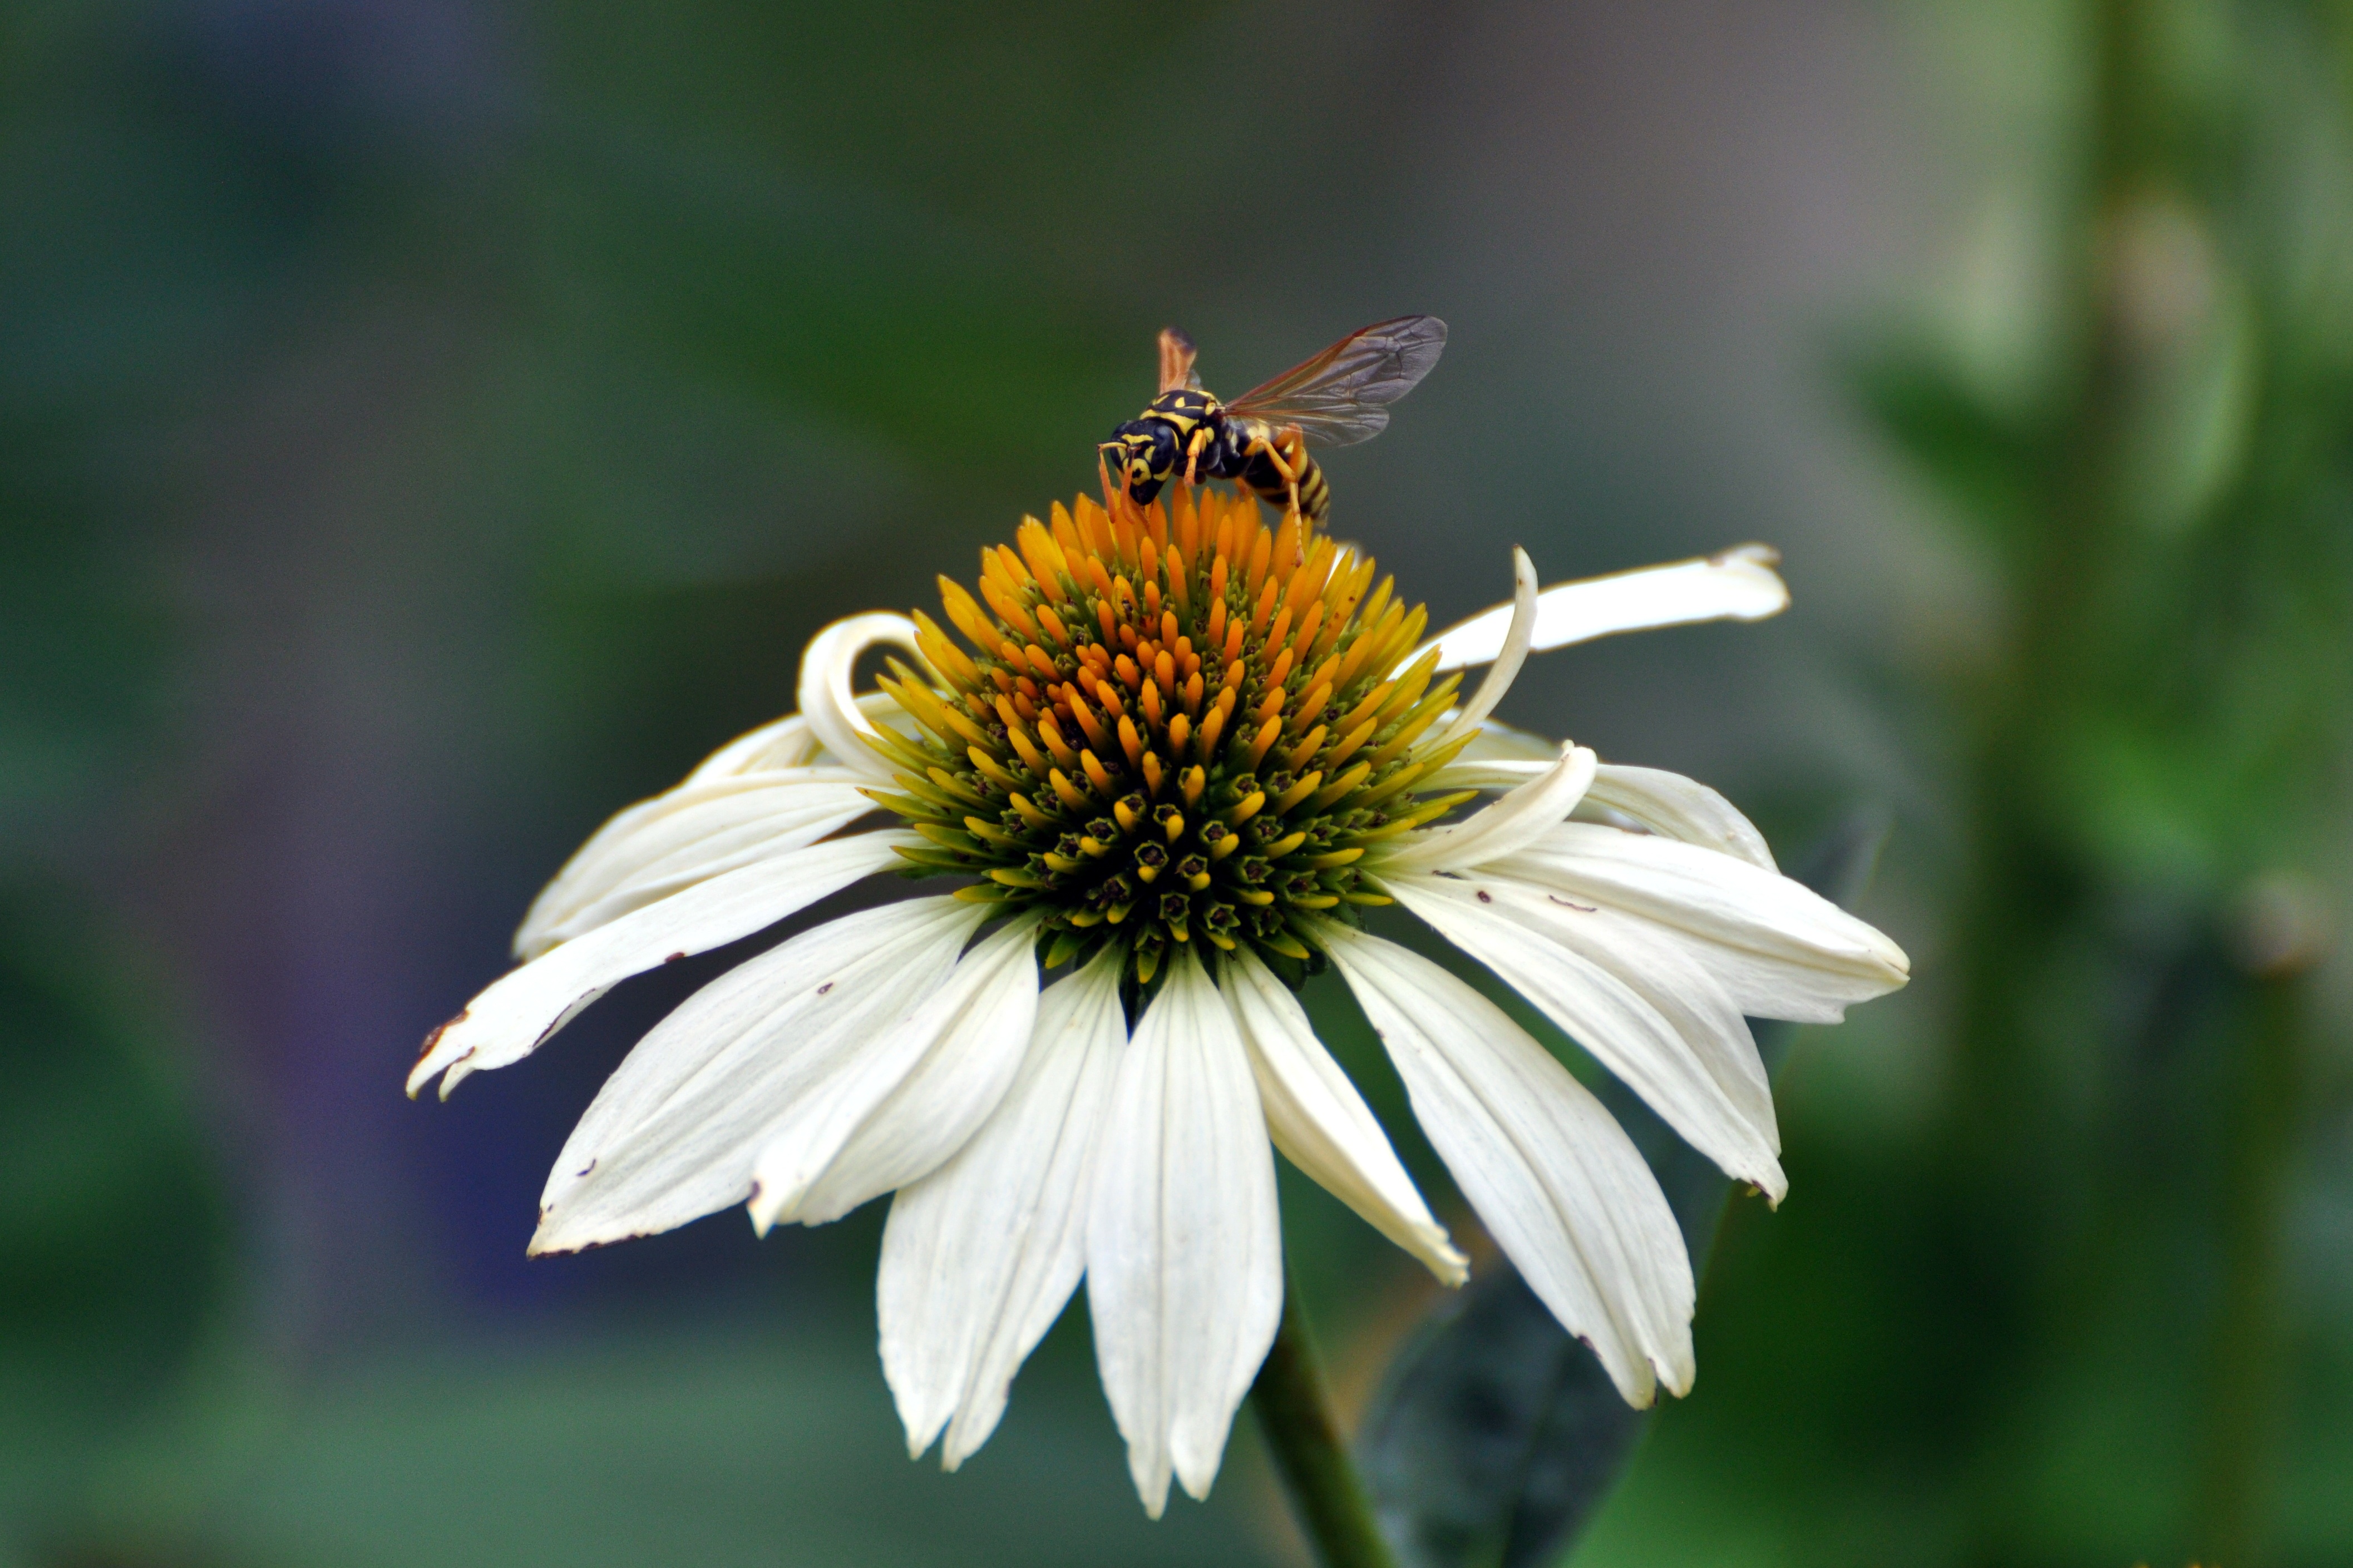
nature, plant, photography, flower, petal, daisy, pollen, insect, botany, flora, fauna, invertebrate, wildflower, close up, bee, coneflower, wasp, echinacea, nectar, macro photography, flowering plant, honey bee, daisy family, purple coneflower, native flower, paper wasp, oxeye daisy, plant stem, land plant, membrane winged insect